CP/M

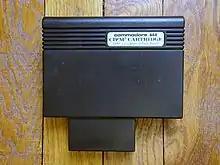
CP/M cartridge for the Commodore 64

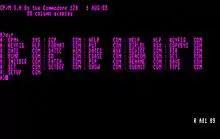
Screenshot showing a CP/M 3.0 directory listing using the codice_4 command on a Commodore 128 home computer

The only hardware system that CP/M, as sold by Digital Research, would support was the Intel 8080 Development System. Manufacturers of CP/M-compatible systems customized portions of the operating system for their own combination of installed memory, disk drives, and console devices. CP/M would also run on systems based on the Zilog Z80 processor since the Z80 was compatible with 8080 code. While the Digital Research distributed core of CP/M (BDOS, CCP, core transient commands) did not use any of the Z80-specific instructions, many Z80-based systems used Z80 code in the system-specific BIOS, and many applications were dedicated to Z80-based CP/M machines.